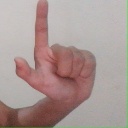
अक्षर: ल